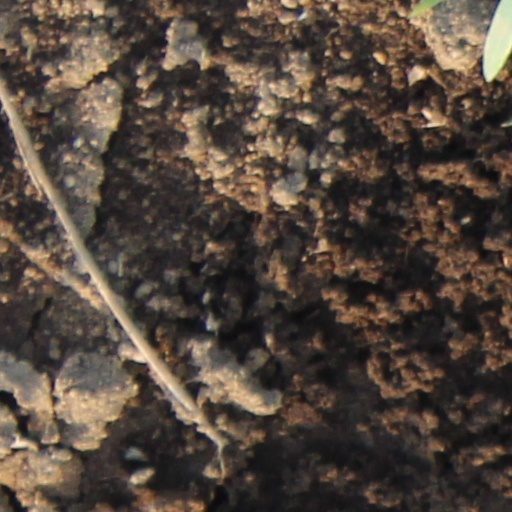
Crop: wheat